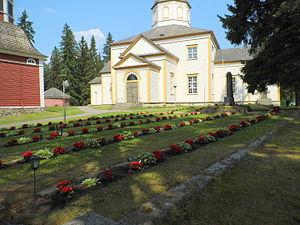
L'église de Sulkava est une église luthérienne située à Sulkava en Finlande.